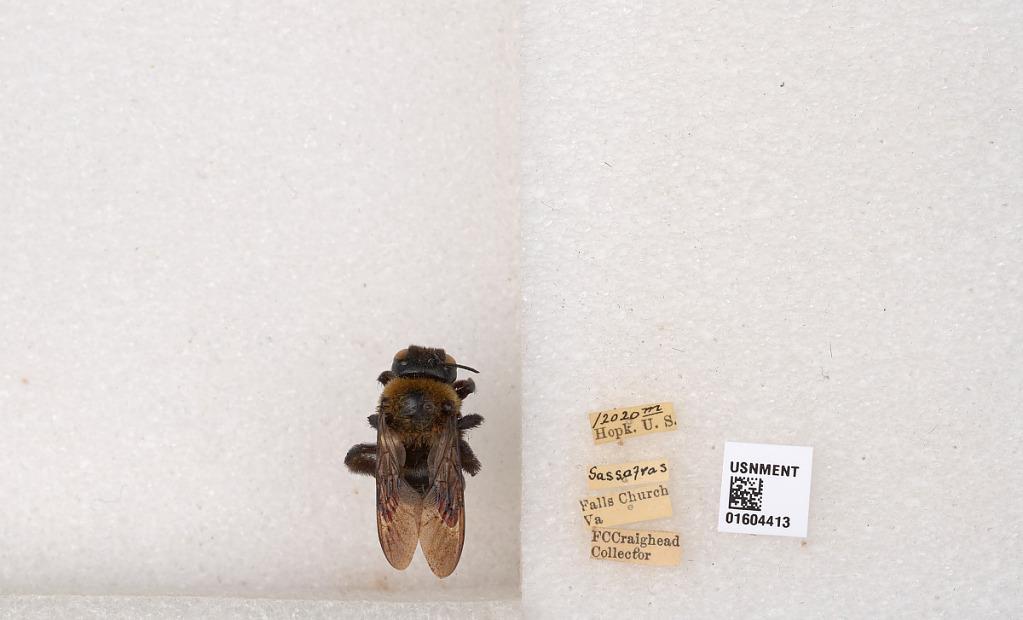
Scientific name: Xylocopa (Xylocopoides) virginica virginica (Linnaeus)
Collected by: F. Craighead
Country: United States
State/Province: Virginia
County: Falls Church
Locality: Falls Church